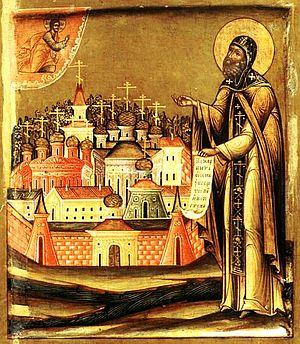
Paphnuce de Borovsk est un higoumène et saint russe du XVᵉ siècle. Fête le 1er mai.